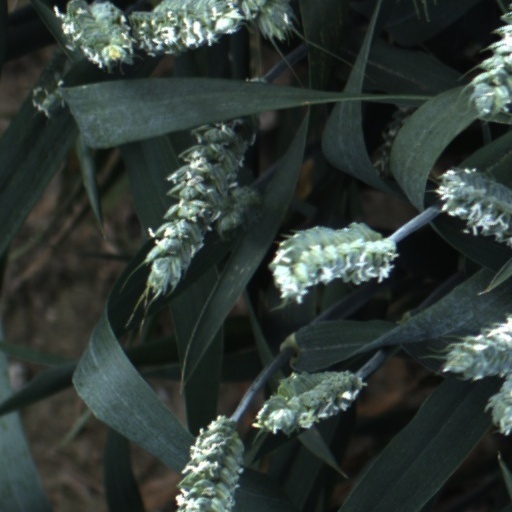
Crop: wheat